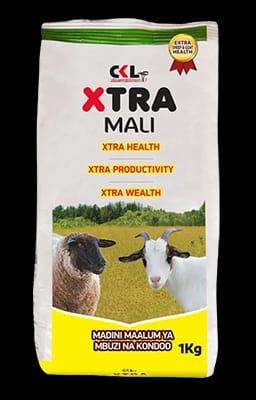
Dawa ya mifugo maalumu inayotumika kwa kondoo na mbuzi ambayo ina madini maalumu inayosaidia mifugo hao kukuwa haraka, ikiwa imehifadhiwa katika paketi iliyotengenezwa kwa plastiki.